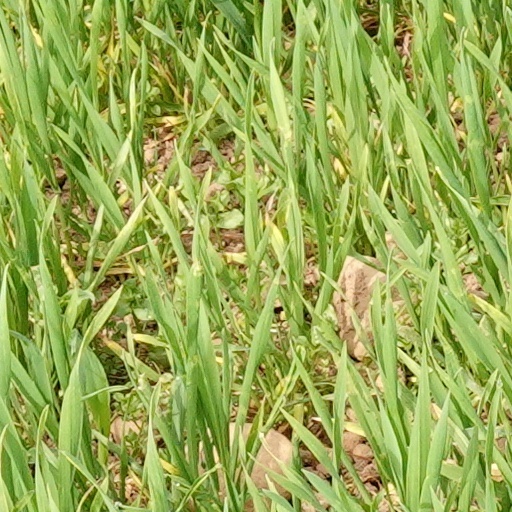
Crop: wheat